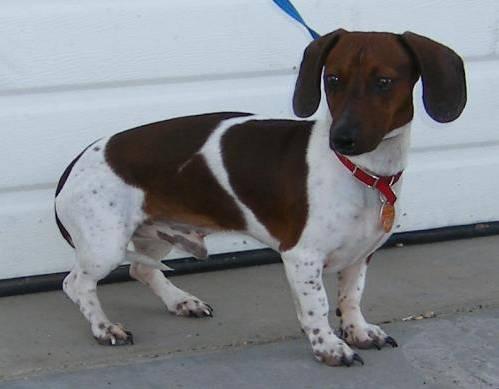
dog